Joseph Jaquet

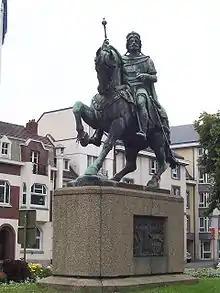
Baldwin I of Constantinople in Mons by Joseph Jaquet

Joseph Jaquet, sometimes written Joseph Jacquet, (30 January 1822 - 9 June 1898) was a Belgian sculptor.